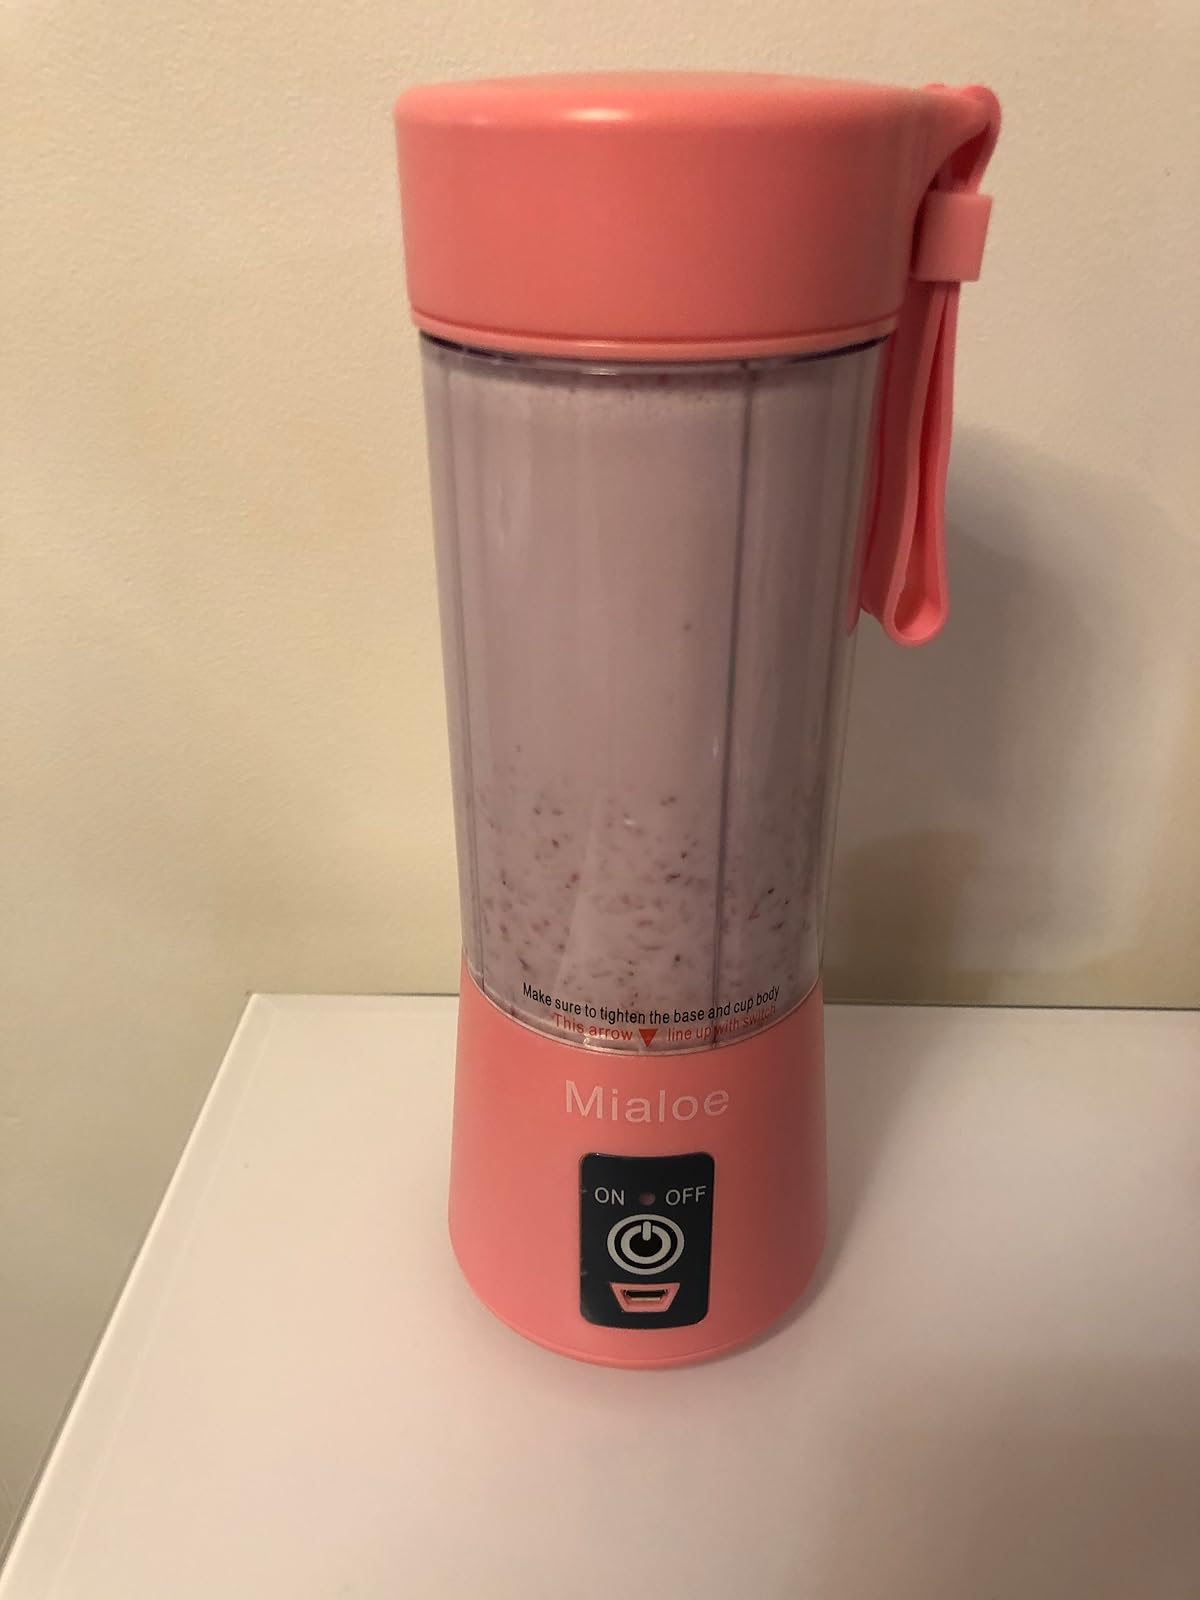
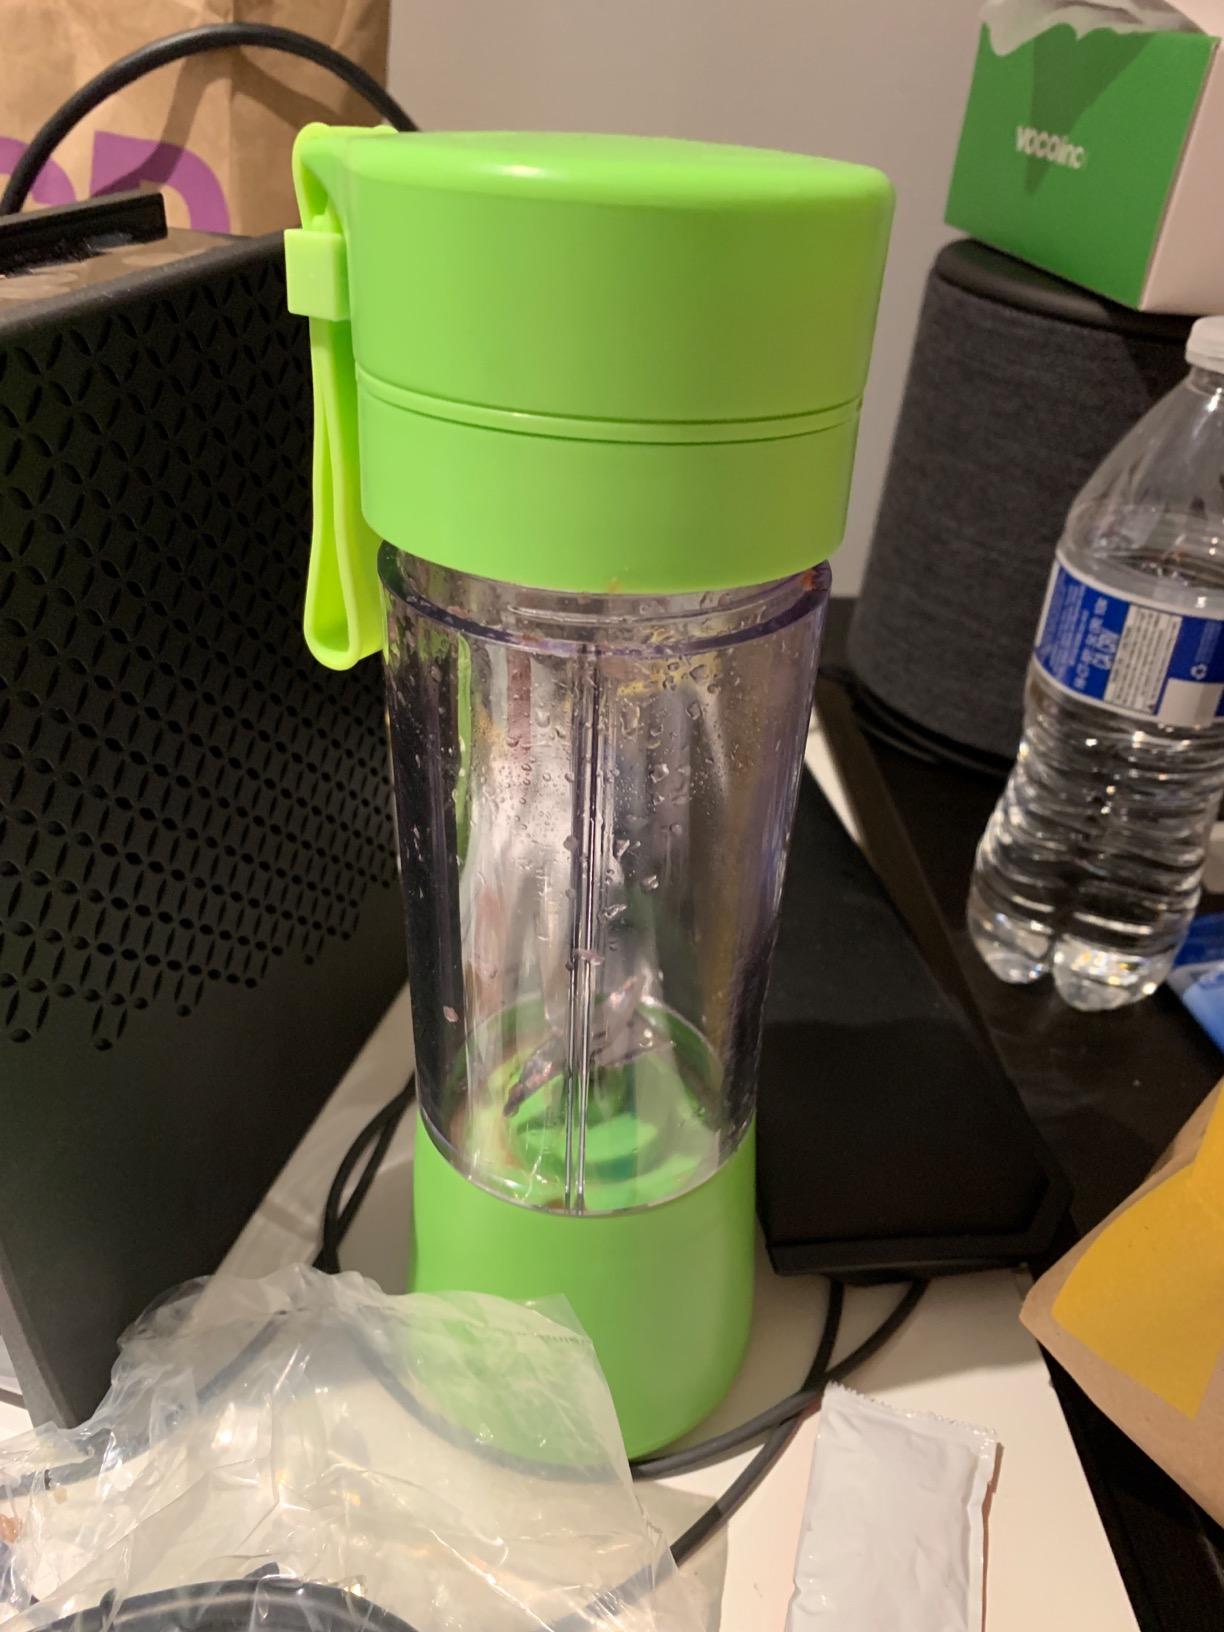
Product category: items_blender
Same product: no